That Dangerous Age

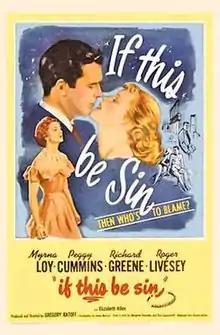
United States Theatrical release poster

That Dangerous Age is a 1949 British romance film directed by Gregory Ratoff and starring Myrna Loy, Roger Livesey and Peggy Cummins. It was adapted from the play "Autumn" by Margaret Kennedy and Ilya Surguchev. The film was released under the alternative title of If This Be Sin in the United States. It was shot at Shepperton Studios and on location in London and Capri. The film's sets were designed by the art director Andrej Andrejew.